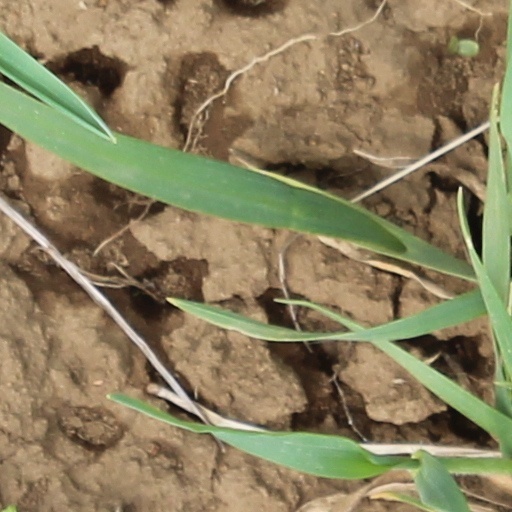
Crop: wheat